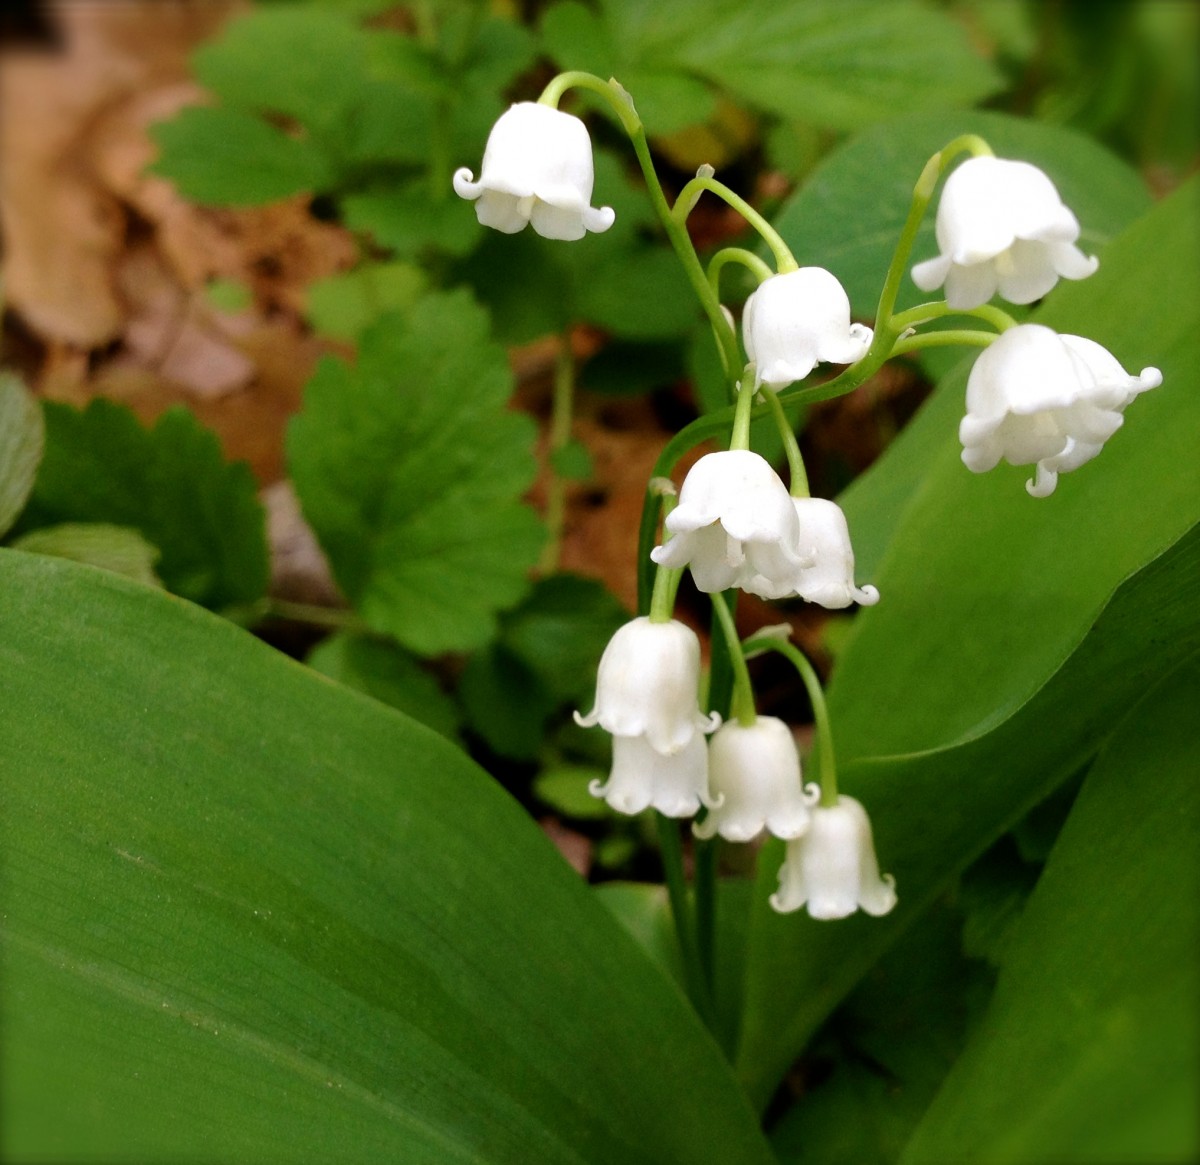
Tags: leaf, flower, petal, green, botany, flora, wildflower, flowering plant, land plant